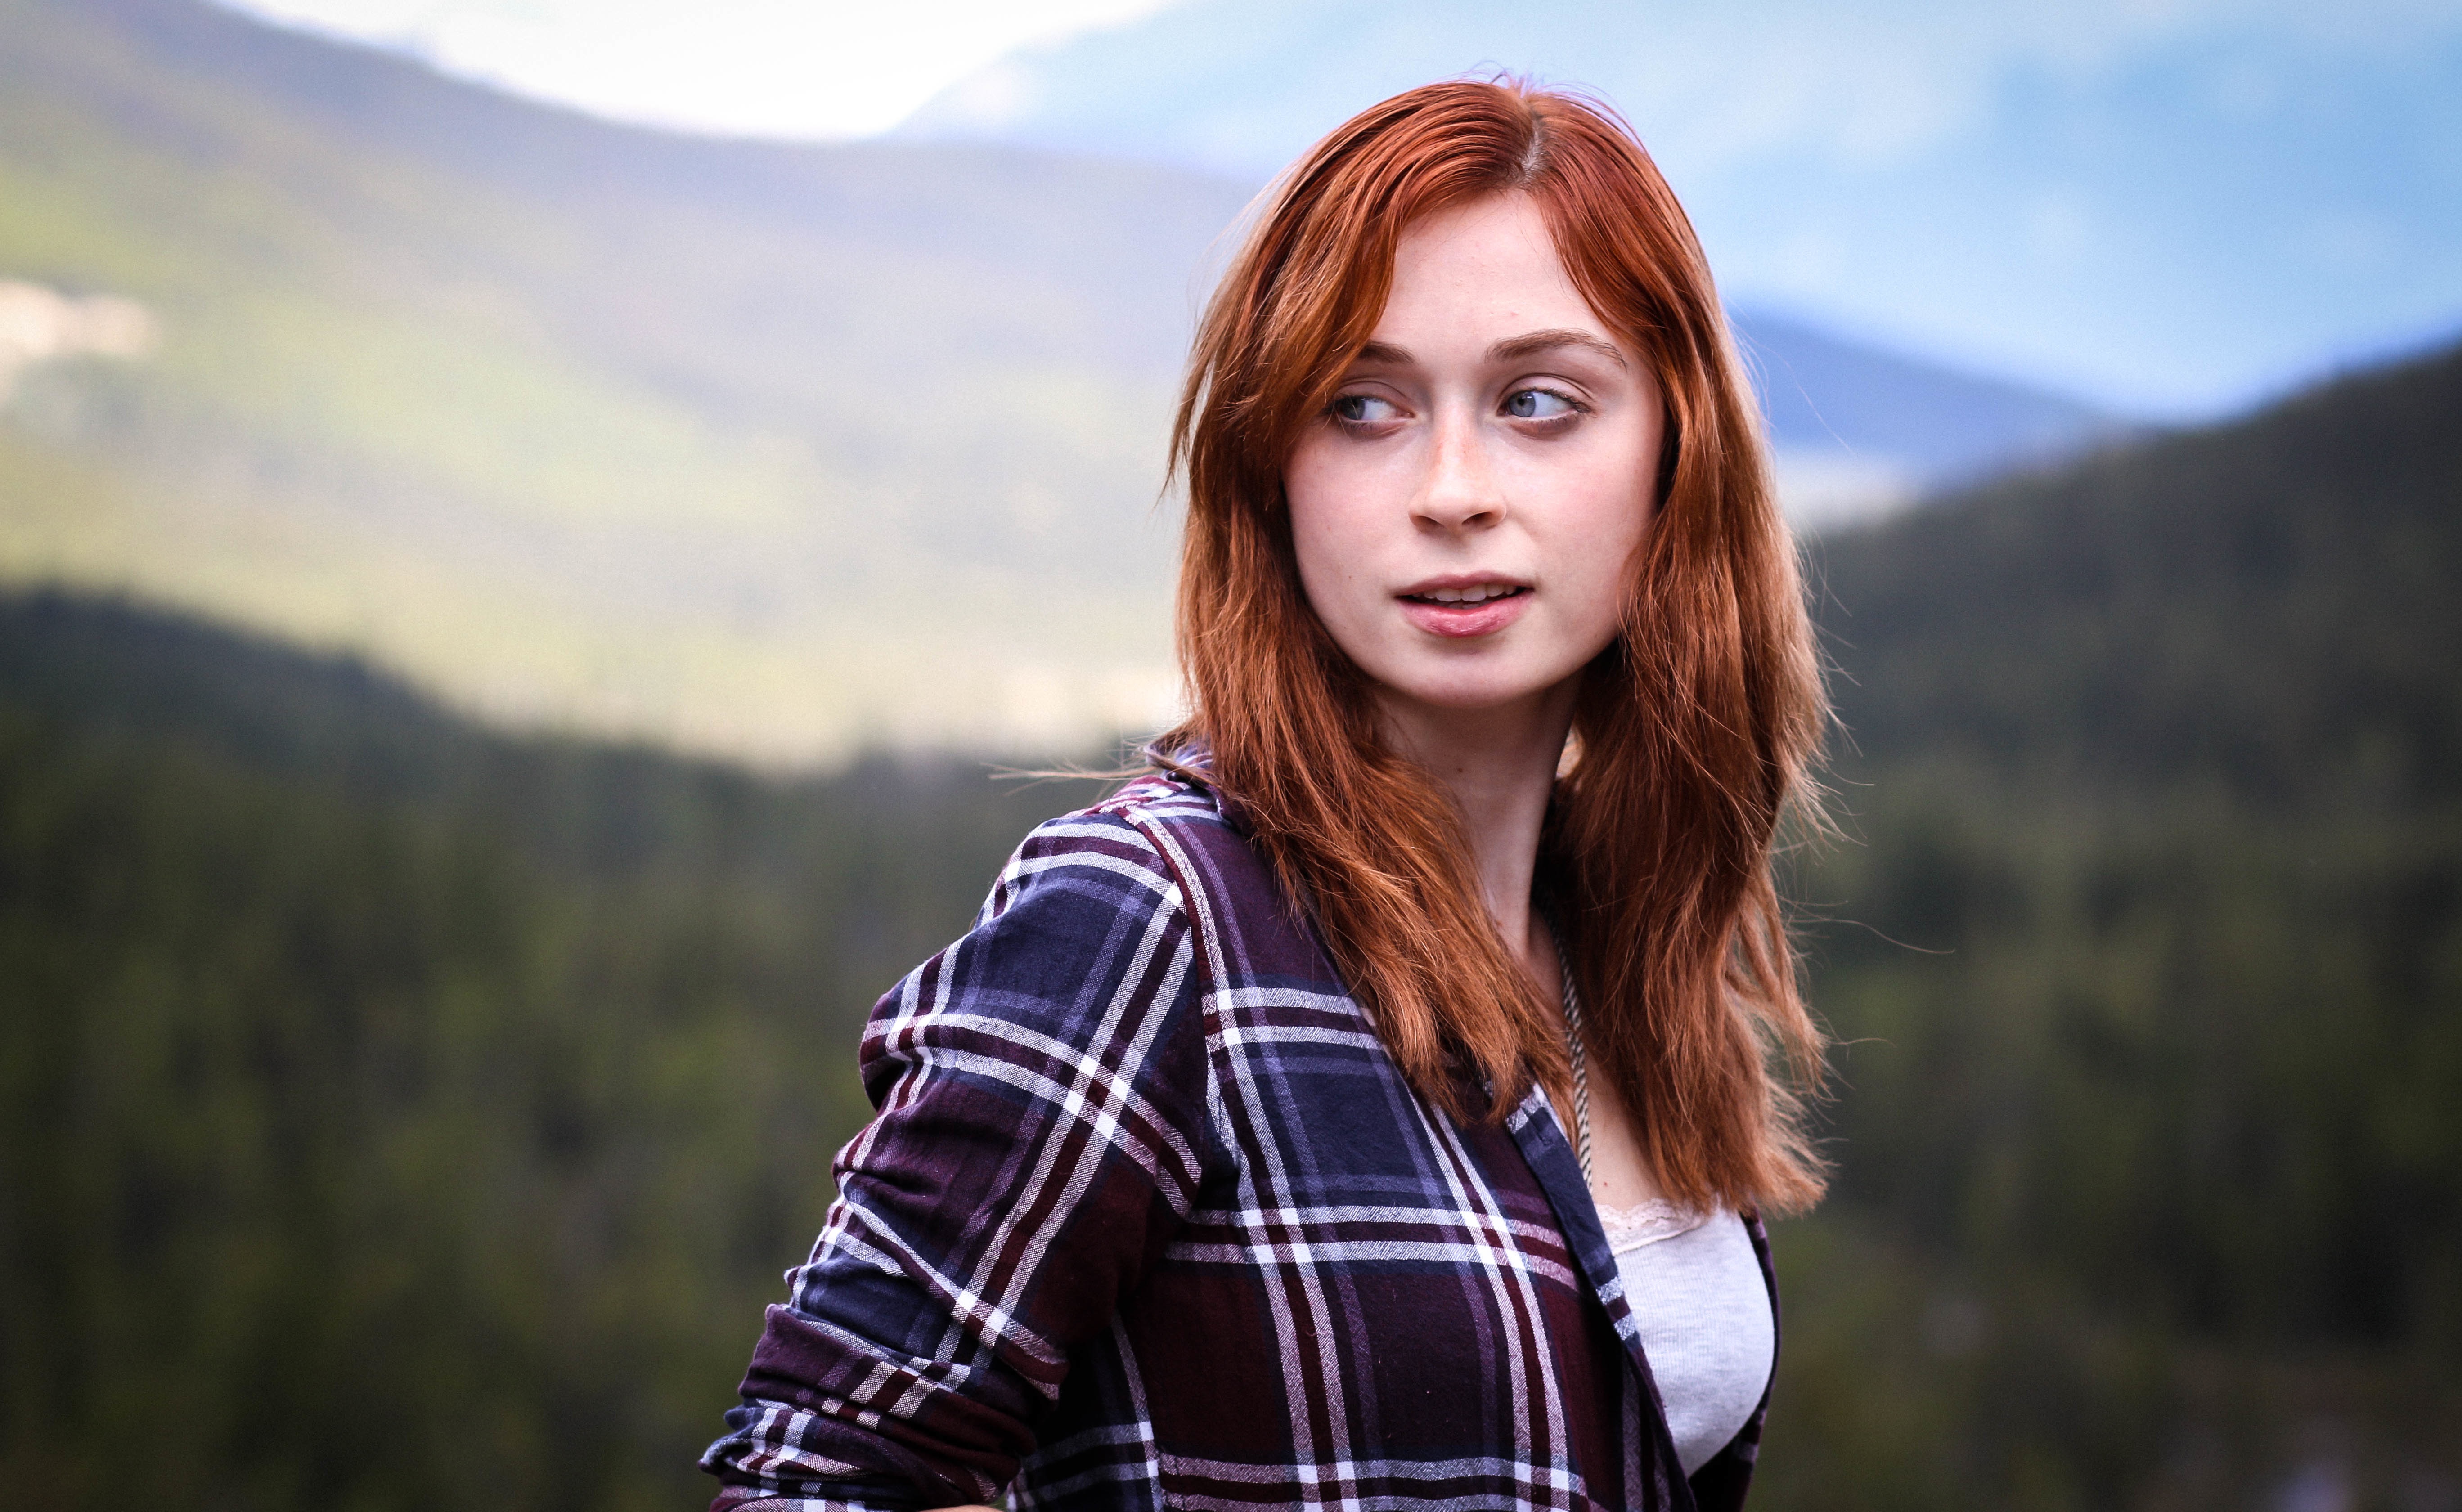
person, girl, woman, hair, photography, female, portrait, model, spring, fashion, lady, hairstyle, smile, long hair, plaid shirt, redhead, beauty, blond, photo shoot, brown hair, portrait photography